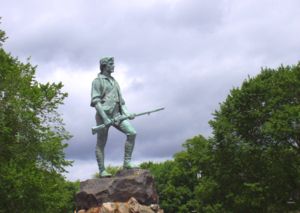
Minuteman
Statue af en minuteman, som står i byen Lexington, Massachusetts.
Minuteman var en betegnelse, som medlemmer af Den Amerikanske Borgermilits fik under Den amerikanske Uafhængighedskrig. Grunden til navnet var, at de var klar til kamp med få minutters varsel.